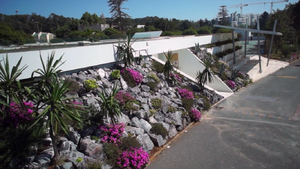
Entrée du CDI
Le lycée Descartes est un établissement d'enseignement secondaire et supérieur géré par l'Agence pour l'enseignement français à l'étranger, situé à Rabat et rattaché à l'académie de Bordeaux. Il a pour « ancêtre » le premier établissement secondaire français au Maroc : le lycée Gouraud, édifié en 1919, pendant la période du Protectorat, et devenu le lycée marocain Hassan II.